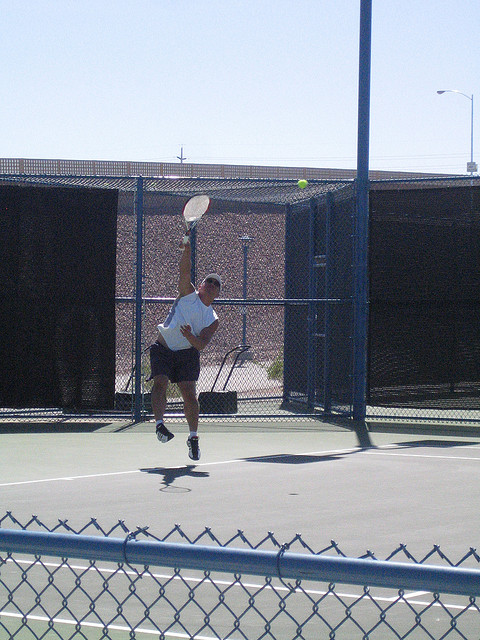
một nam vận động viên tennis đang nhảy lên ở trên sân